Negative-pressure wound therapy

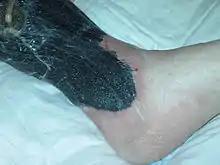
An example of a vacuum bandage

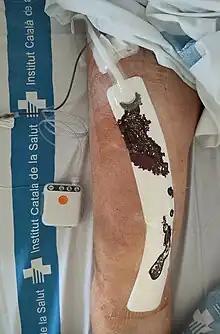
Negative pressure system used in a surgical wound in the right knee and thigh. The little vacuum pump is shown on the left of the photo, as is a subcutaneous drain.

The dressing type used depends on the type of wound, clinical objectives and patient. For pain sensitive patients with shallow or irregular wounds, wounds with undermining or explored tracts or tunnels, gauze may be used, while foam may be cut easily to fit a patient's wound that has a regular contour and perform better when aggressive granulation formation and wound contraction is the desired goal.